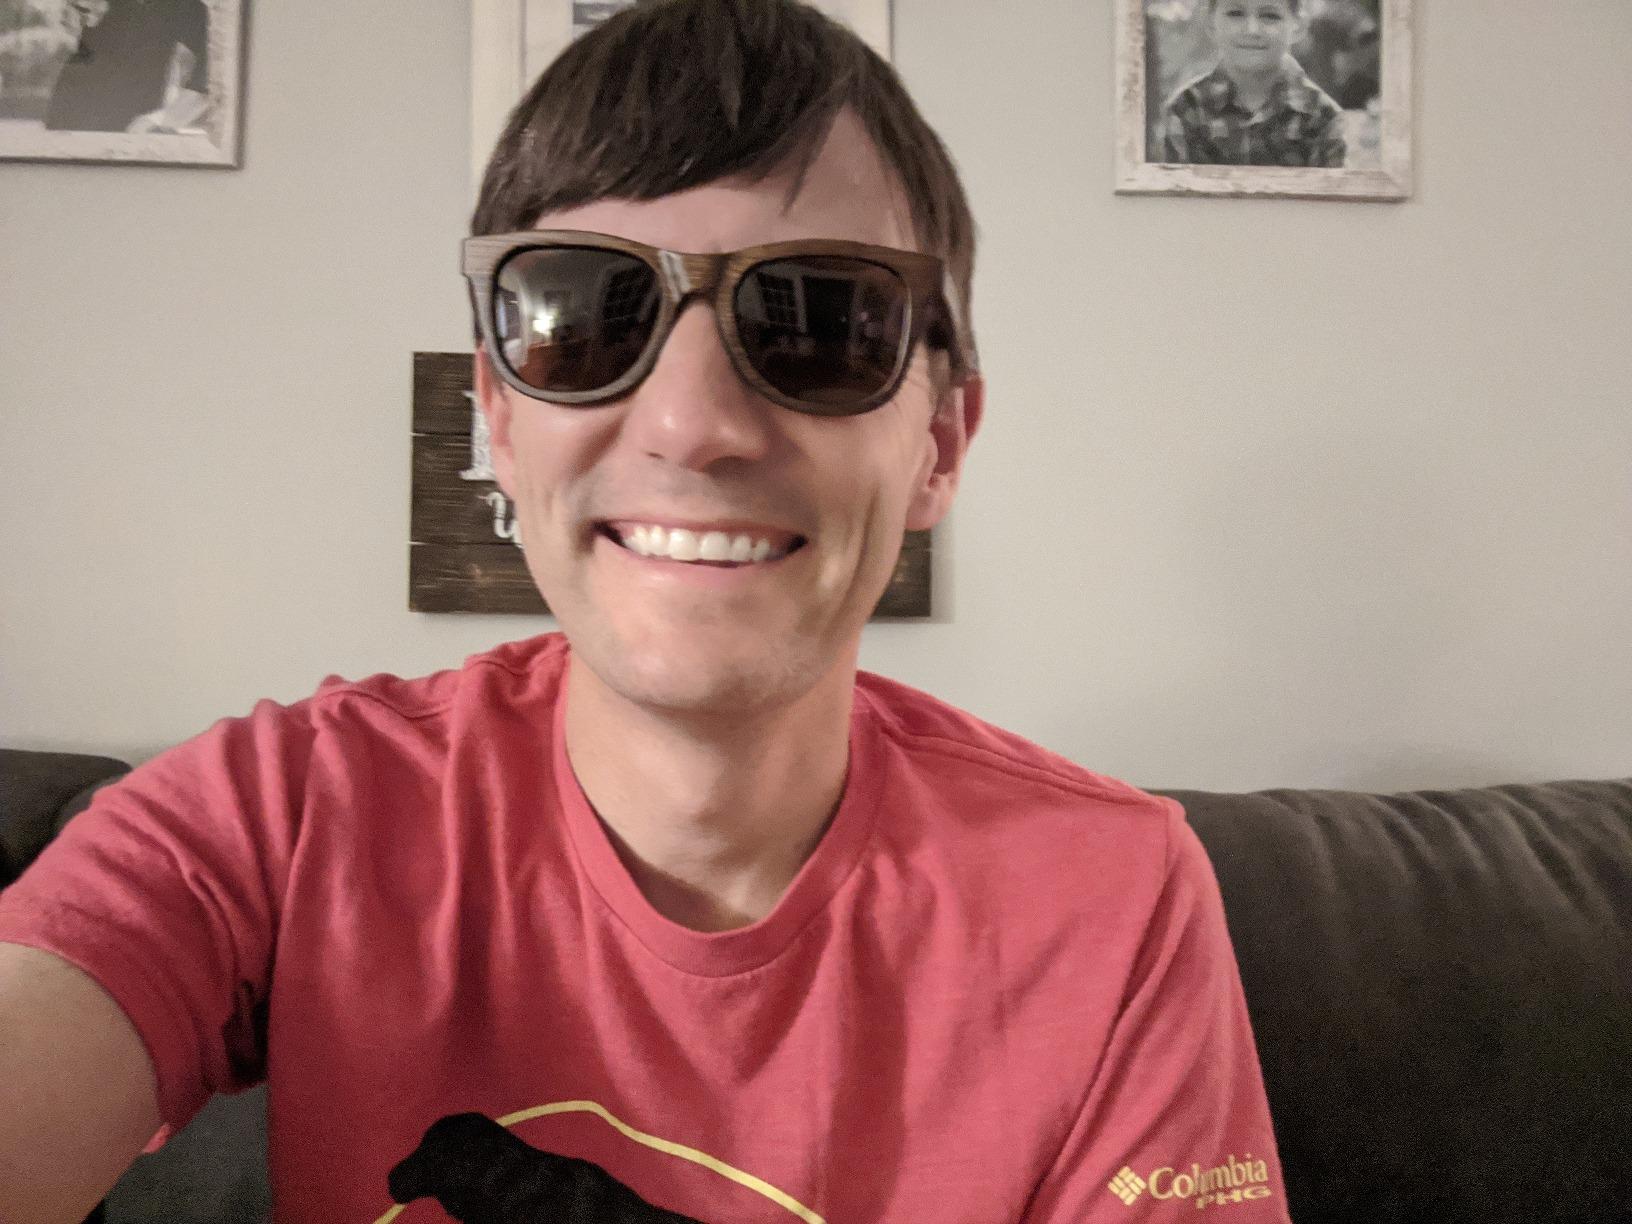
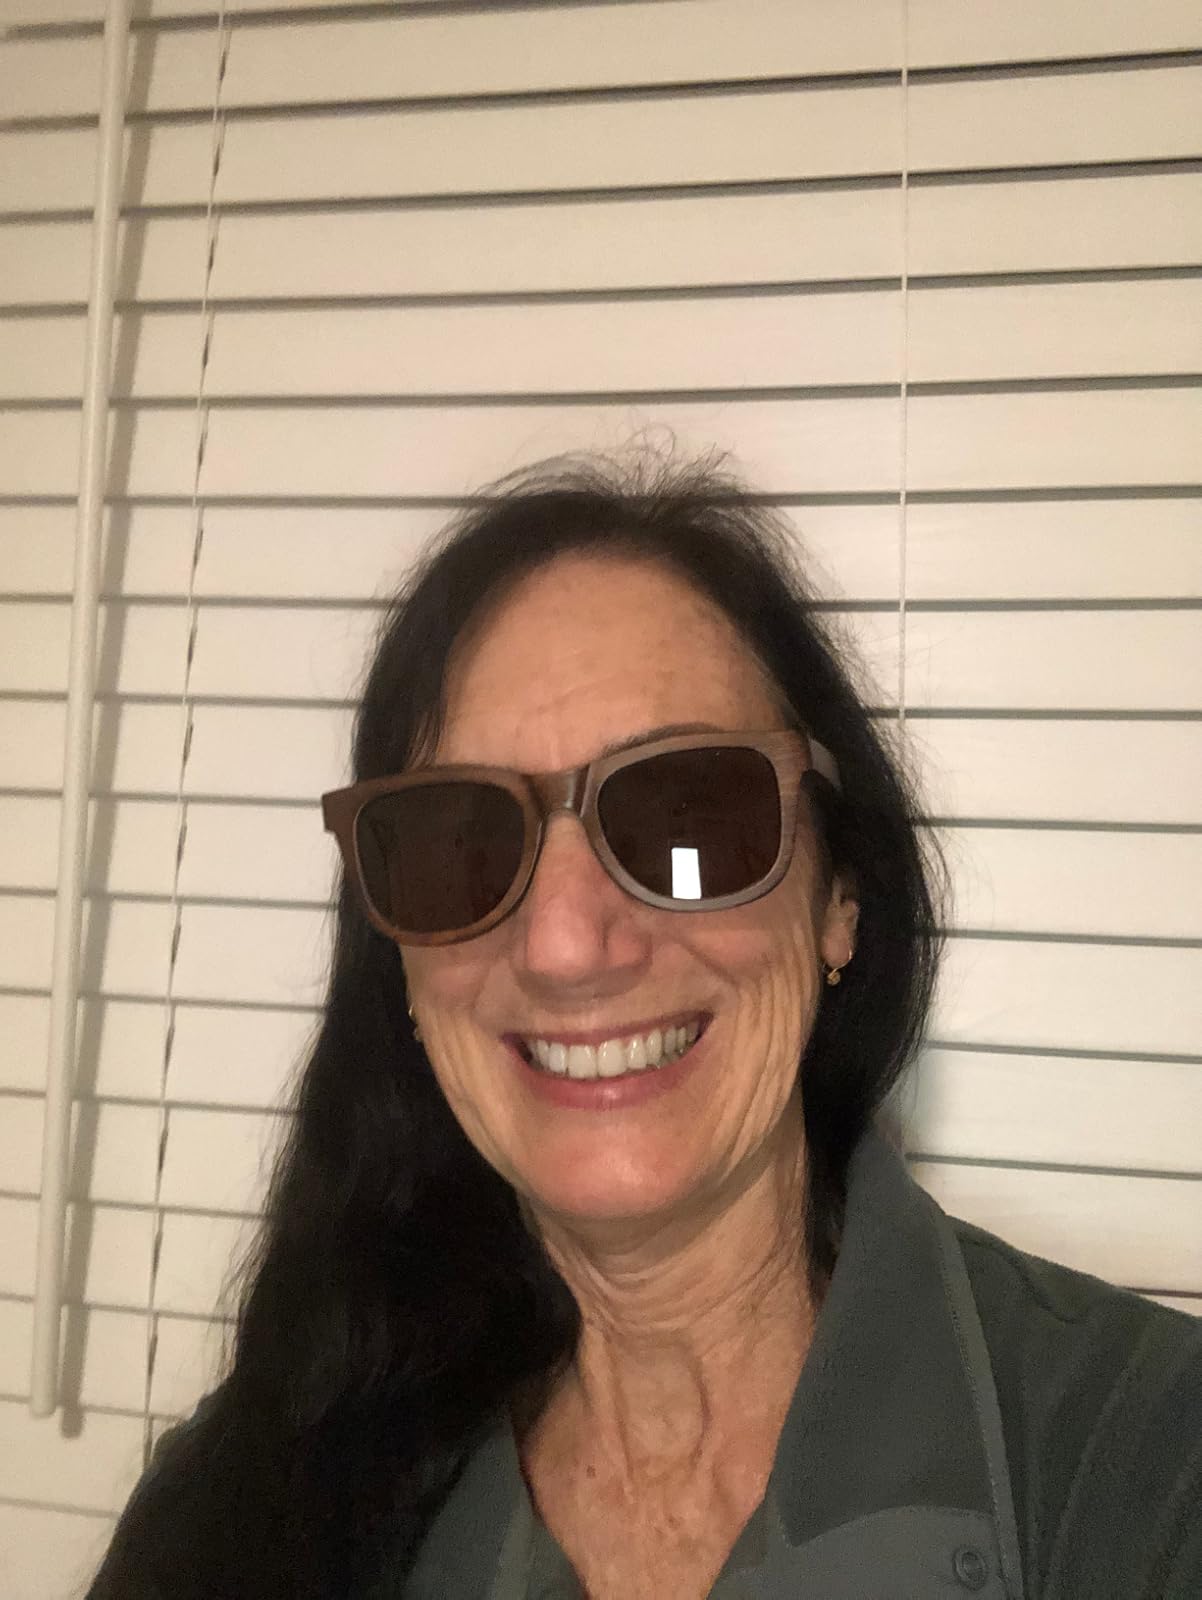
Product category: accessories_sunglasses
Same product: yes